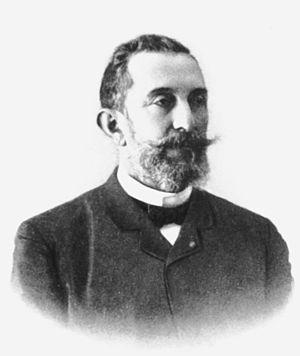
Albert Pitres, né le 26 août 1848 à Bordeaux et mort le 25 mars 1928, est un médecin neurologue français. Il reçut sa formation à Paris où il fut élève de Charcot et de Dejerine. Il fut doyen de la faculté de médecine de Bordeaux.